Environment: real
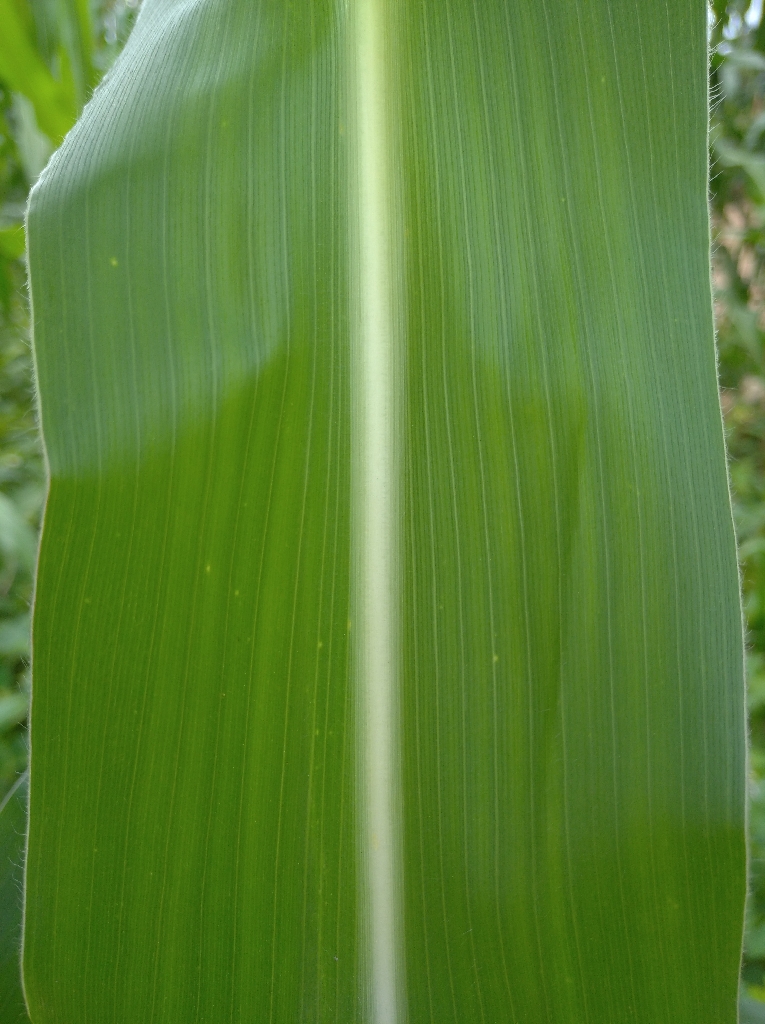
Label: healthy